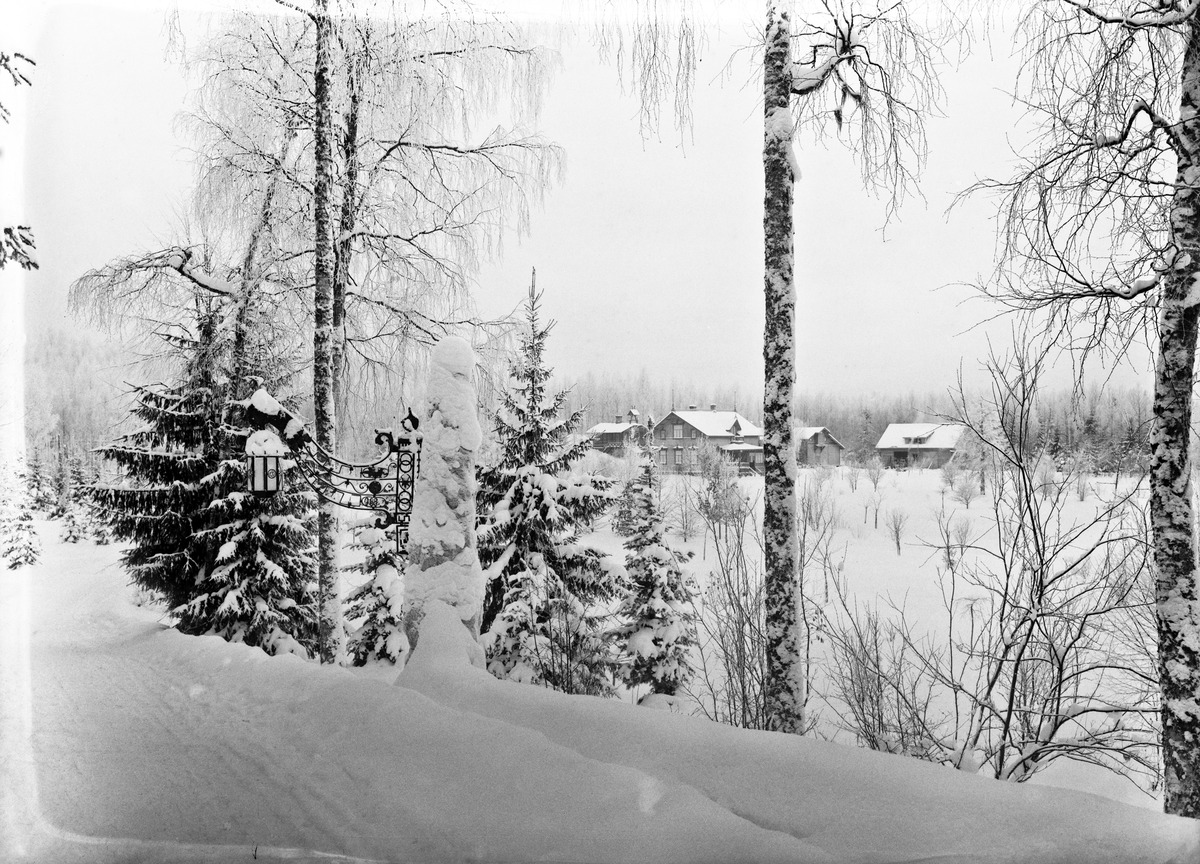
Hvittorp
sisällön kuvaus: Hvittorp. Pihakuva.

Villa Hvittorpin rakennutti nuottiliikkeen omistaja Robert Emil Westerlund kesähuvilakseen 1902.

Villan ovat suunnitelleet arkkitehdit Herman Gesellius, Armas Lindgren ja Eliel Saarinen. mustavalkoinen
Kuvaaja: Sundström, Eric, valokuvaaja
Ajankohta: kuvausaika 1902 n.
Paikka: Suomi, Uusimaa, Kirkkonummi, Hvittorpintie 245, 02430 Masala
Aiheet: rakennukset, pihat, kadut, puut, talvi